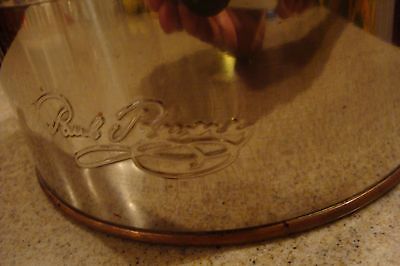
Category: kettle